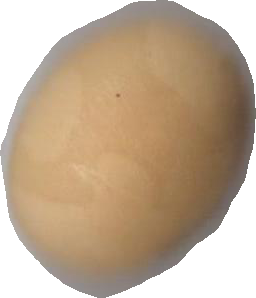
Variety: Grobogan